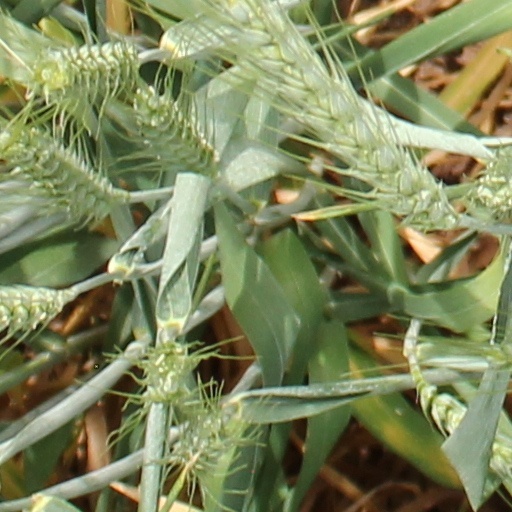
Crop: wheat